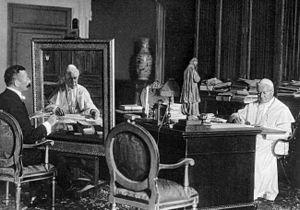
L'Édition Vaticane est une publication officielle du Vatican ainsi que des livres de chant en grégorien pour l'Église universelle, effectuée au début du XXᵉ siècle, surtout un graduel et un antiphonaire sortis sous le pontificat de Pie X en 1908 et 1912.